Portuguese Army

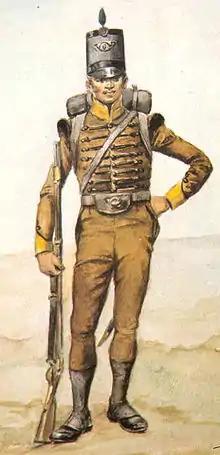
Soldier of the 6th "Caçadores" Battalion in 1811

At the moment of the Restoration of Portuguese independence, the country's ground forces were reduced to around 2000 ill-equipped men. The "Ordenanças" had been neglected and virtually disappeared. A new military organization had then to be built. By this time, ground forces started to be referred to as the "Exército" (Army). The high command structure of the new military organization had a Council of War ("Conselho de Guerra") as the supreme military body of the country. The Monarch delegated most of his military roles in this council, including the responsibility for military organization, commission of officers, military operations planning, building of fortifications and military justice. The role of Captain-General of the Arms of the Kingdom was created to serve as the commander-in-chief of the Army, at the same time presiding over the Council of War. Under the Captain-General, there was a military territorial organization that included a general officer governor of arms for each of the six provinces (Entre-Douro e Minho, Trás-os-Montes, Beira, Estremadura, Alentejo and Algarve) and under them, a military governor for each of the 25 "comarcas".